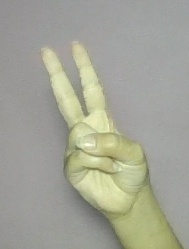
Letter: taa